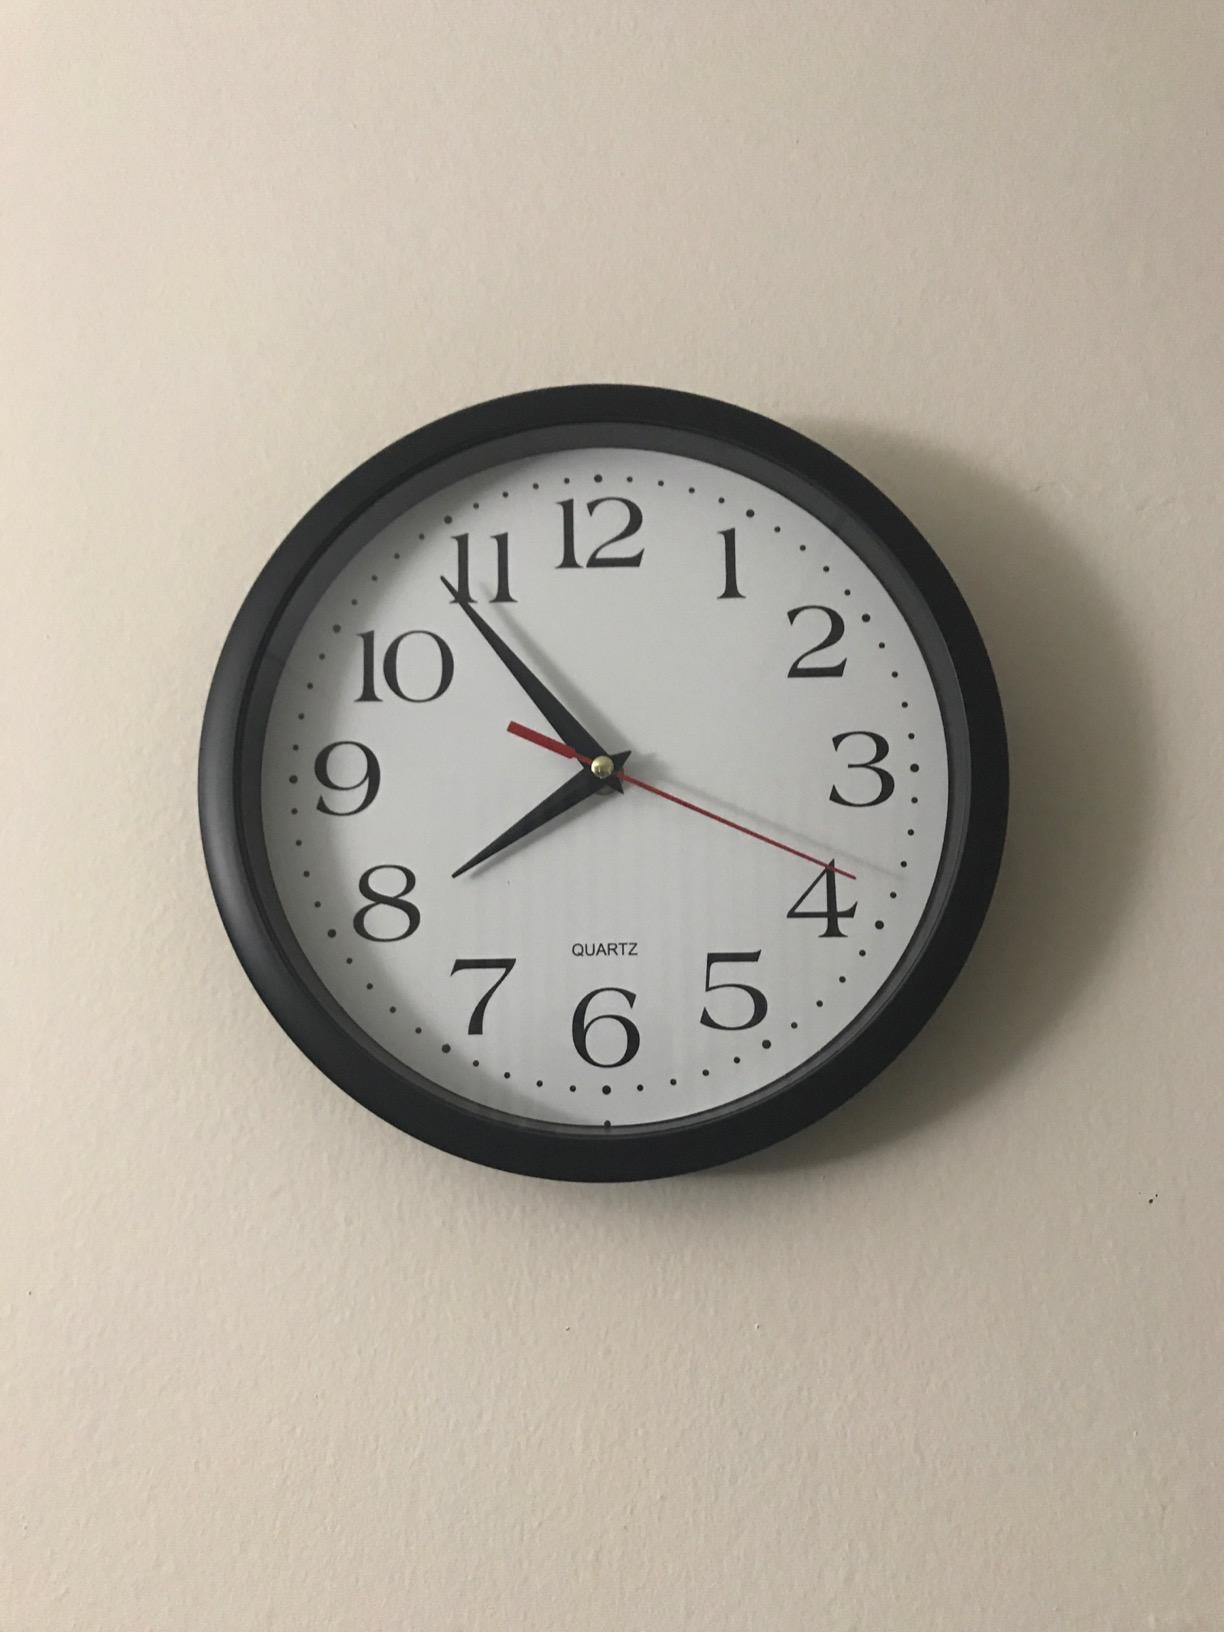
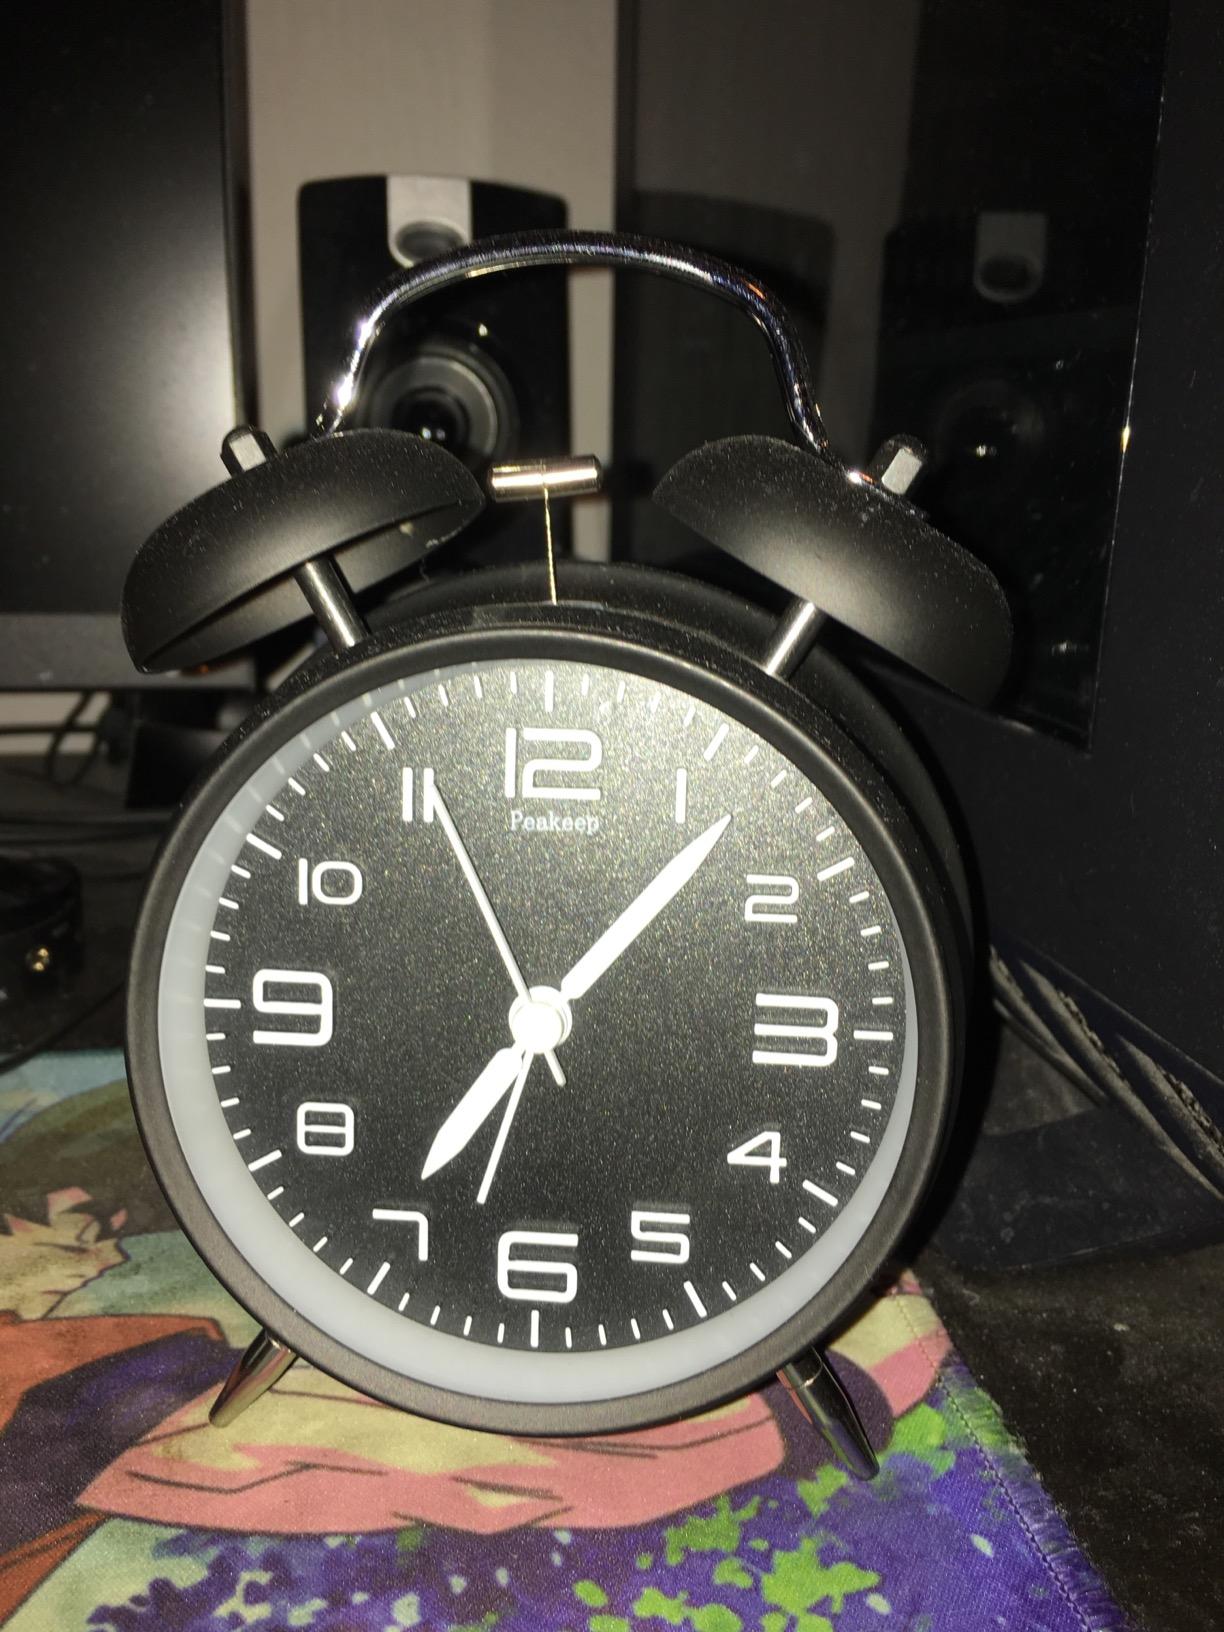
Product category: clock
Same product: no